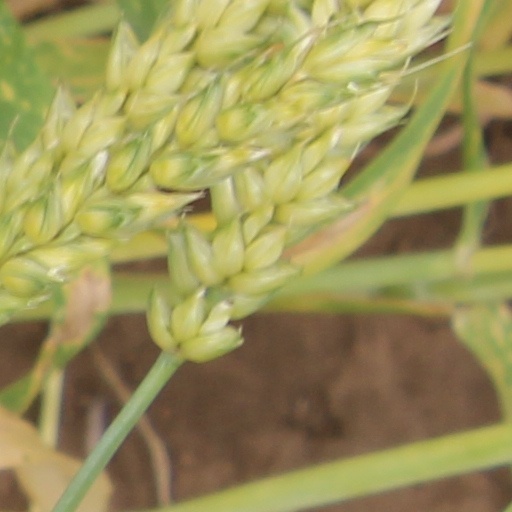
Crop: wheat